Traforo del Gran Sasso

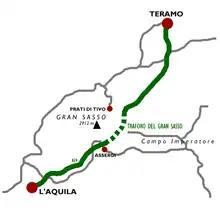

The Gran Sasso Tunnel is part of the A24 Motorway that links Rome and the Adriatic Sea via L'Aquila and Teramo, through the Apennine Mountains via the Gran Sasso in Abruzzo.